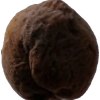
Label: peach